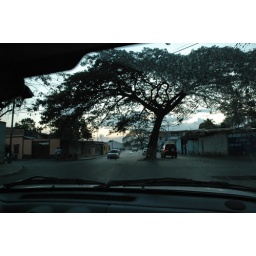
great tree in the middle of the street